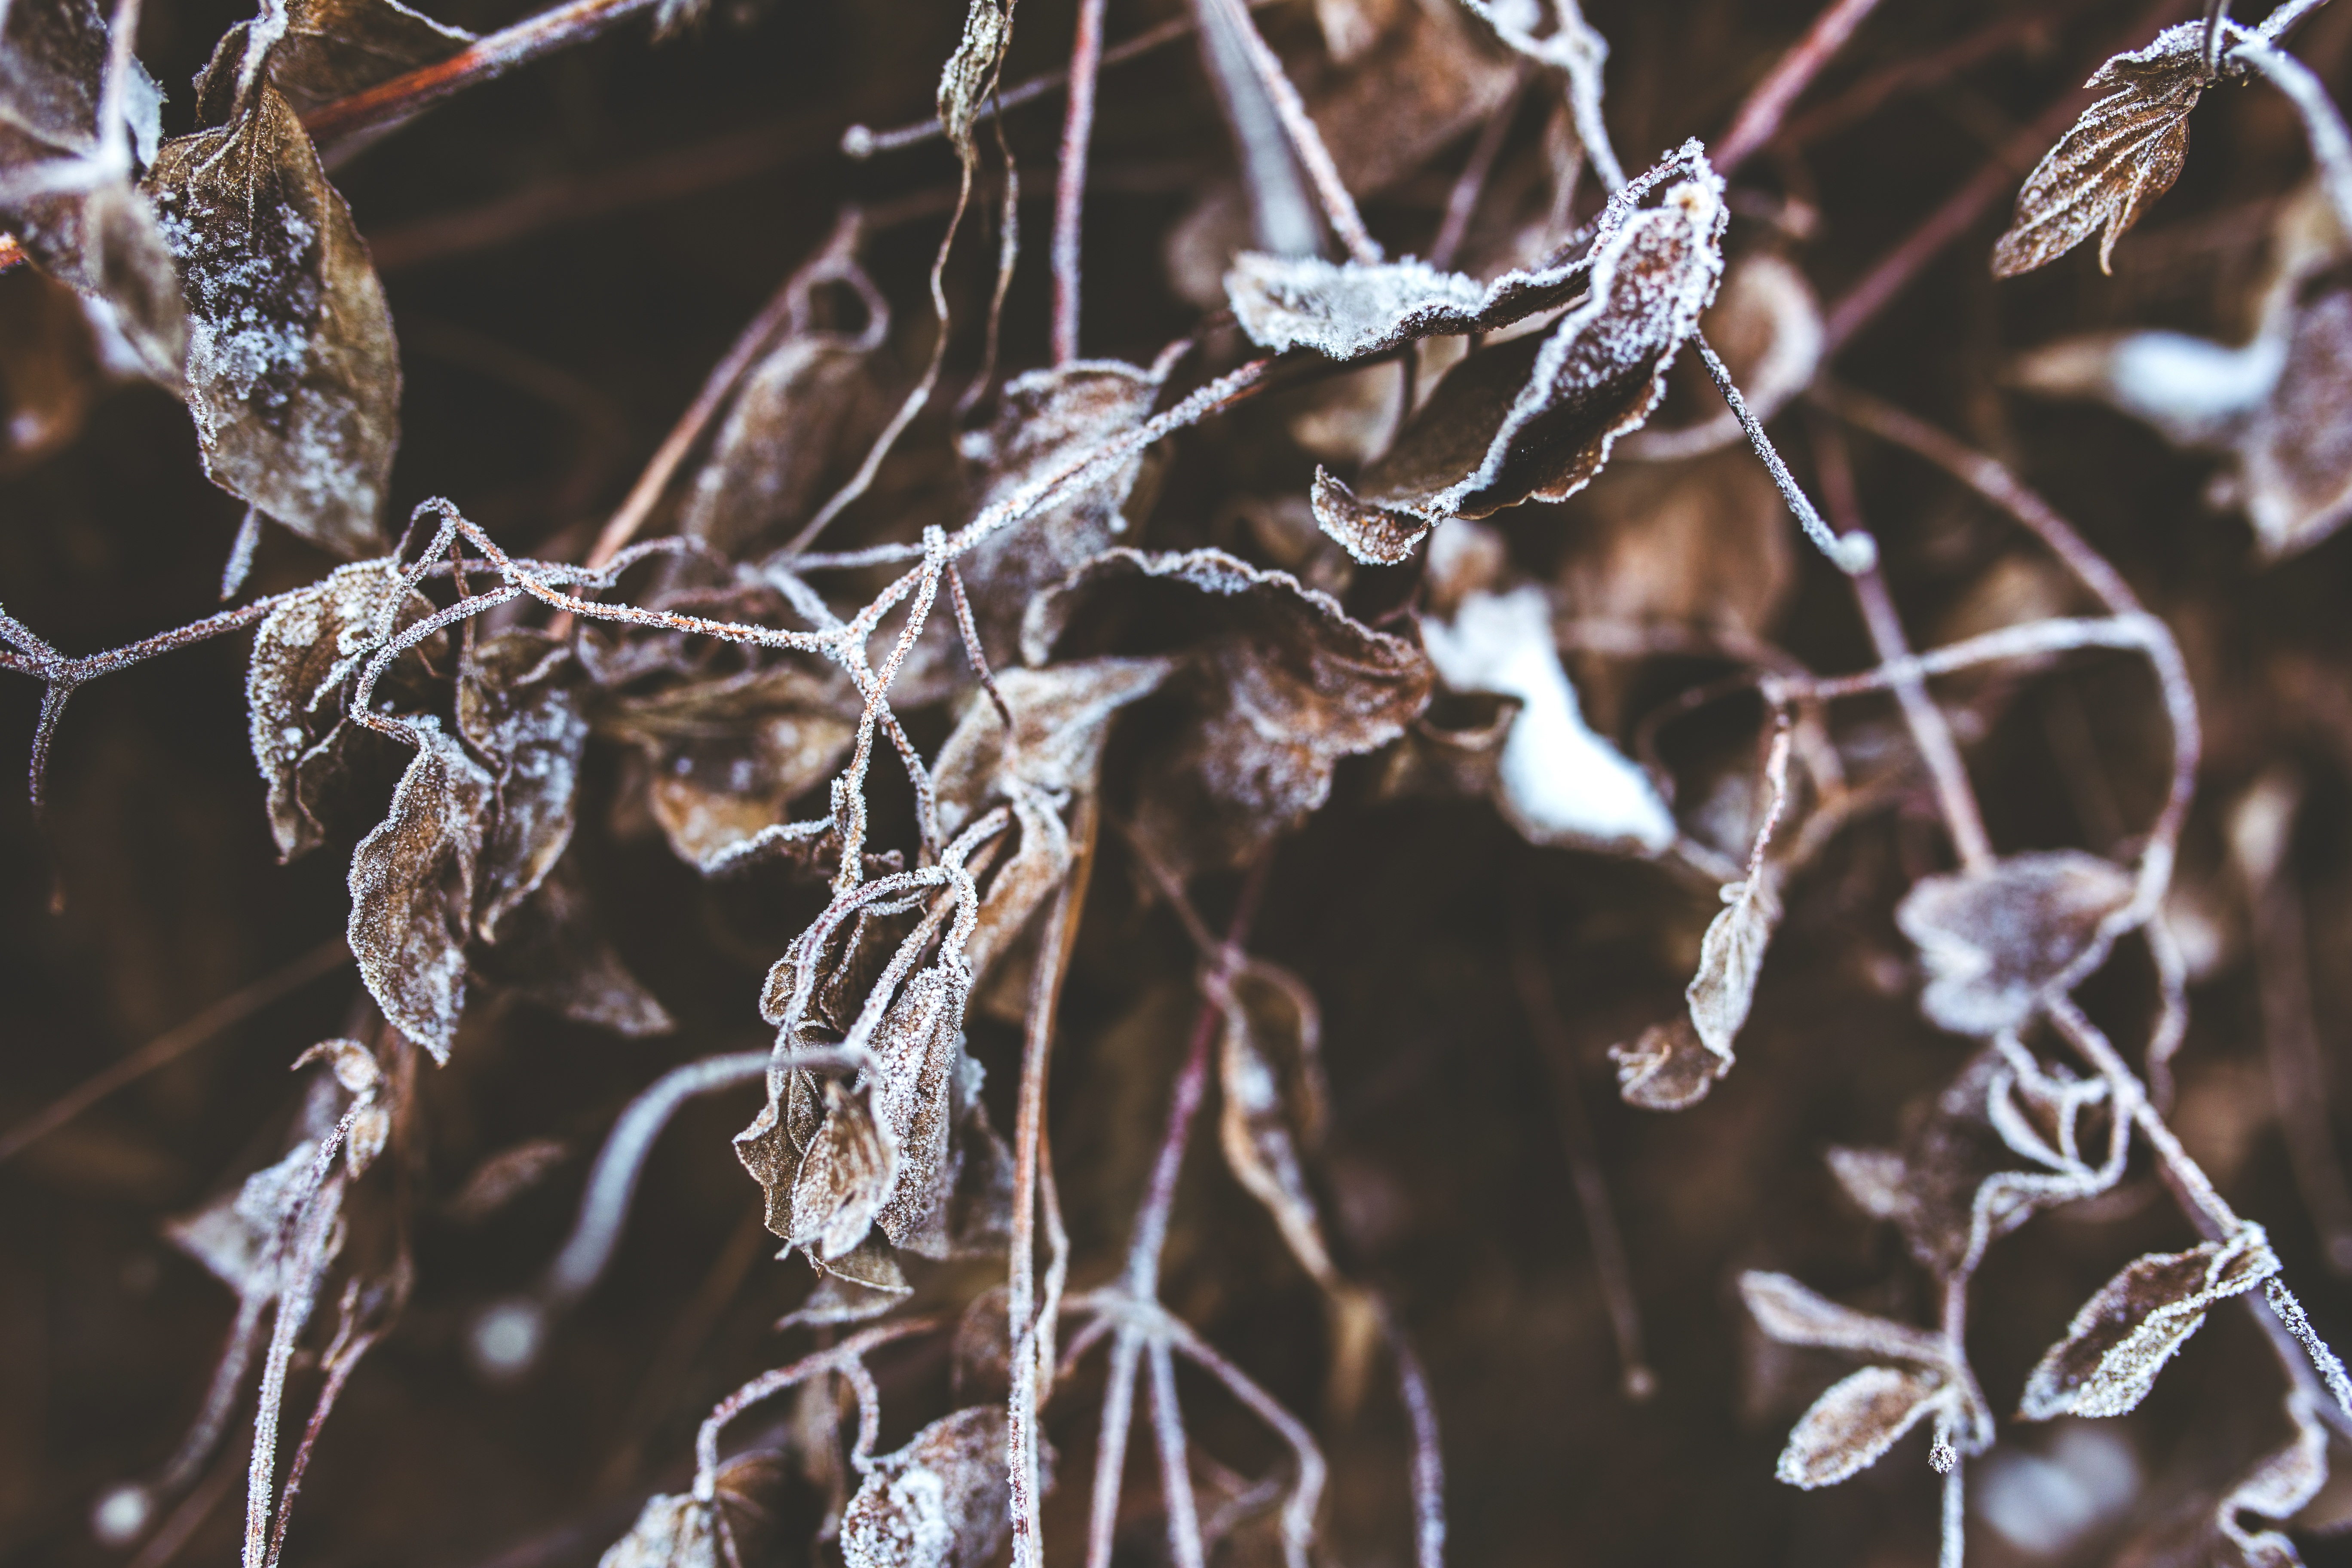
tree, nature, branch, snow, winter, plant, leaf, flower, frost, ice, spring, autumn, frozen, flora, season, twig, close up, leaves, branches, freezing, macro photography, grass family, plant stem, woody plant, thorns spines and prickles